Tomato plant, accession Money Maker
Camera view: tilt-top (135 deg); turntable rotation: 150 degrees
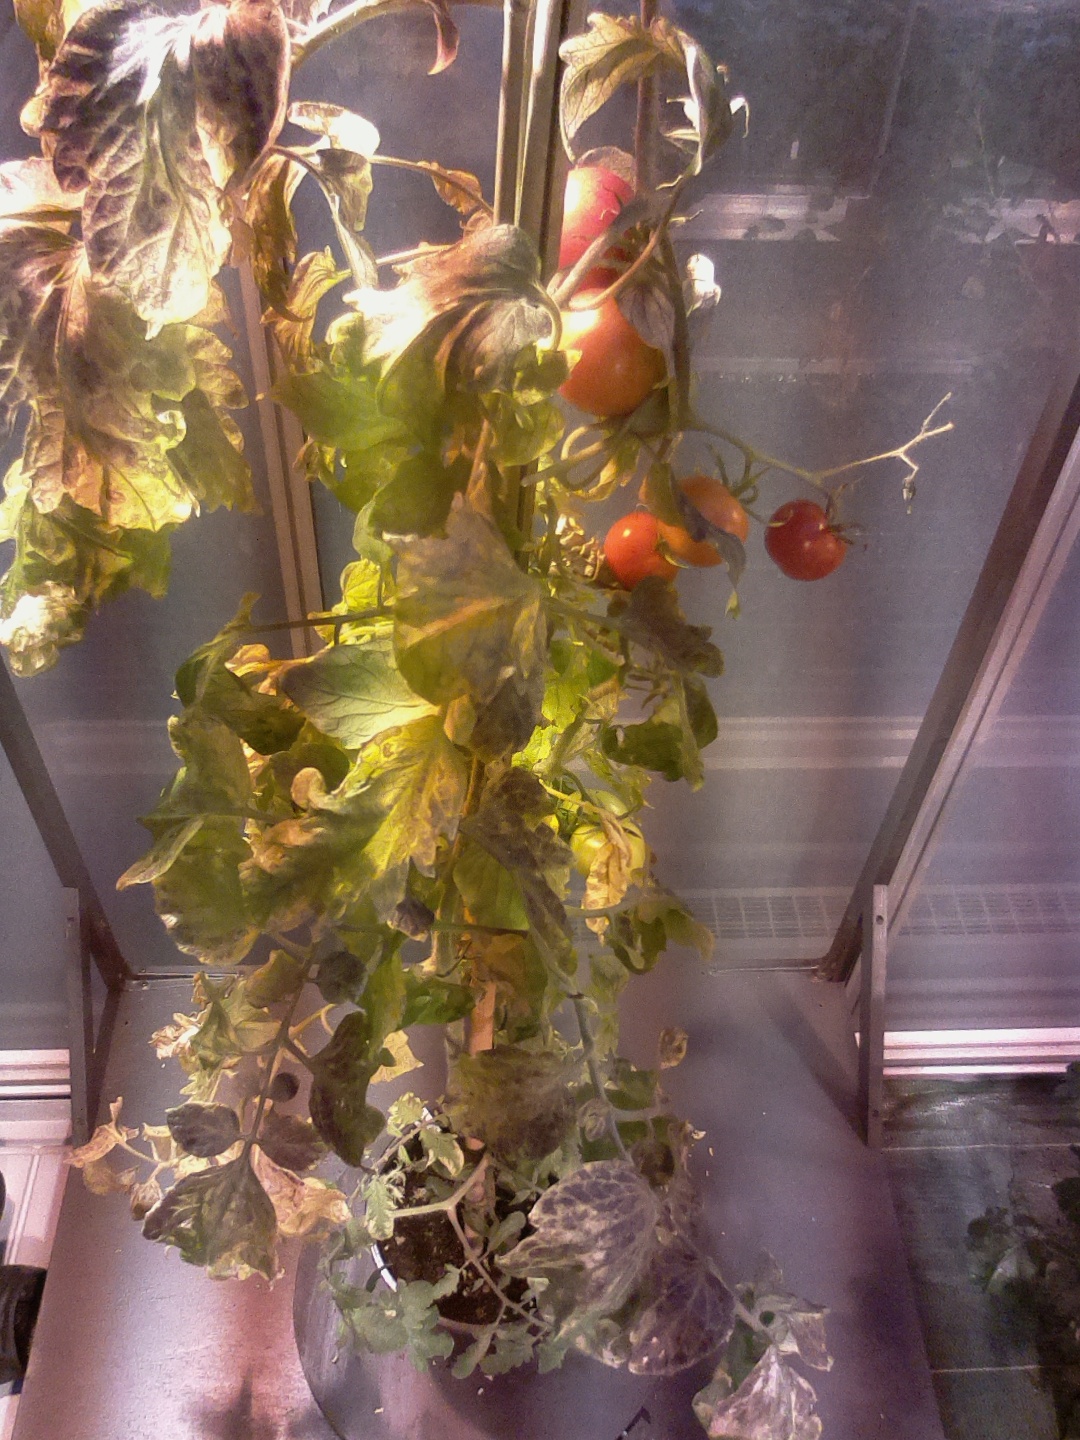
BBCH growth stage 84: 40%-50% of fruits show typical fully ripe color